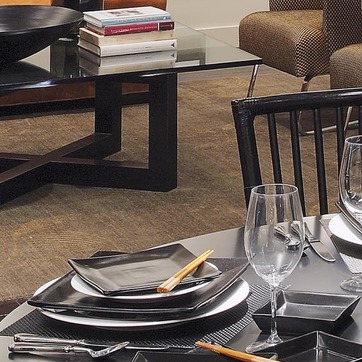
Material: carpet